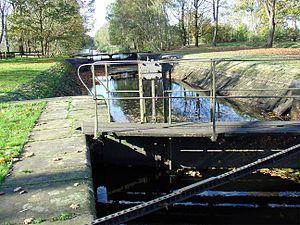
Le Canal de Coevorden a Piccardie est un canal qui s'étend entre Georgsdorf et Coevorden. Sa longueur est de 26,5 km, dont 24,3 km en Allemagne et 2,2 km aux Pays-Bas.